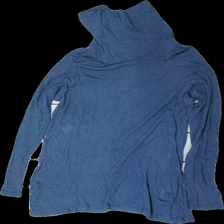
View: front
Type: Top
Category: Ladies
Brand: Not in the list
Brand text on label: Cynthia Rowley
Colors: Blue
Material: 58% viscose, 42% cotton
Cut: Regular
Size: L
Season: All
Stains: Major
Price range: <50
Recommended usage: Export